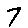
Label: 7